Poland

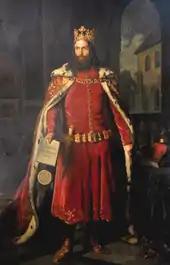
Casimir III the Great is the only Polish king to receive the title of "Great". He built extensively during his reign, and reformed the Polish army along with the country's legal code, 1333–1370.

The transition from paganism in Poland was not instantaneous and resulted in the pagan reaction of the 1030s. In 1031, Mieszko II Lambert lost the title of king and fled amidst the violence. The unrest led to the transfer of the capital to Kraków in 1038 by Casimir I the Restorer. In 1076, Bolesław II re-instituted the office of king, but was banished in 1079 for murdering his opponent, Bishop Stanislaus. In 1138, the country fragmented into five principalities when Bolesław III Wrymouth divided his lands among his sons. These were Lesser Poland, Greater Poland, Silesia, Masovia, and Sandomierz, with intermittent hold over Pomerania. In 1226, Konrad I of Masovia invited the Teutonic Knights to aid in combating the Baltic Prussians; a decision that later led to centuries of warfare with the Knights.